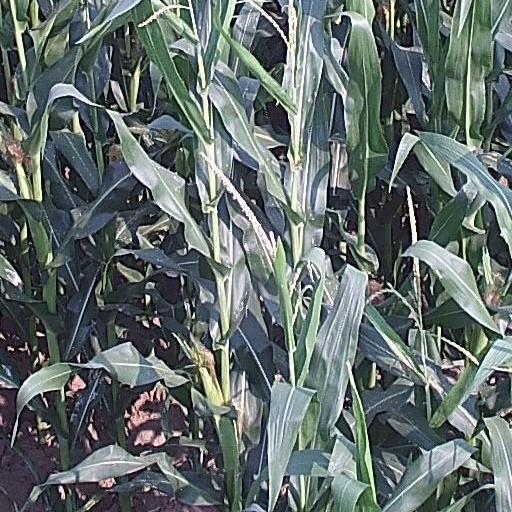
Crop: maize; corn